Sanibel Causeway

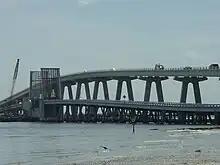
The old drawbridge next to the current Bridge A as seen prior to demolition

As early as 1912, automobile ferries serviced Sanibel Island from the mainland at Punta Rassa. The idea of building a bridge from the mainland to the island was highly controversial amongst the early residents of the island, as many thought a bridge would ruin the beauty and isolated feel of the island, although one of the largest proponents of building a bridge was island resident Hugo Lindgren, who saw the island's potential and tried to convince Lee County to build a bridge. Despite the opinions of the islanders, it was clear that the ferries were insufficient by the mid-1950s as demand increased leading to long lines of vehicles waiting to cross the bay. Wildfires on the island in 1955 further convinced the county to build a bridge as it would improve access to the island for firefighters.